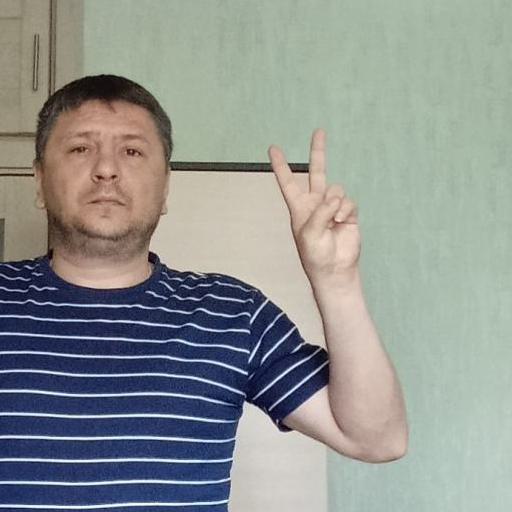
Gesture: peace